Plain

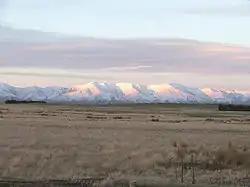
The Kakanui Range dominates the eastern horizon of the Maniototo Plain of New Zealand

In geography, a plain, commonly known as flatland, is a flat expanse of land that generally does not change much in elevation, and is primarily treeless. Plains occur as lowlands along valleys or at the base of mountains, as coastal plains, and as plateaus or uplands. Plains are one of the major landforms on earth, being present on all continents and covering more than one-third of the world's land area. Plains in many areas are important for agriculture. There are various types of plains and biomes on them.